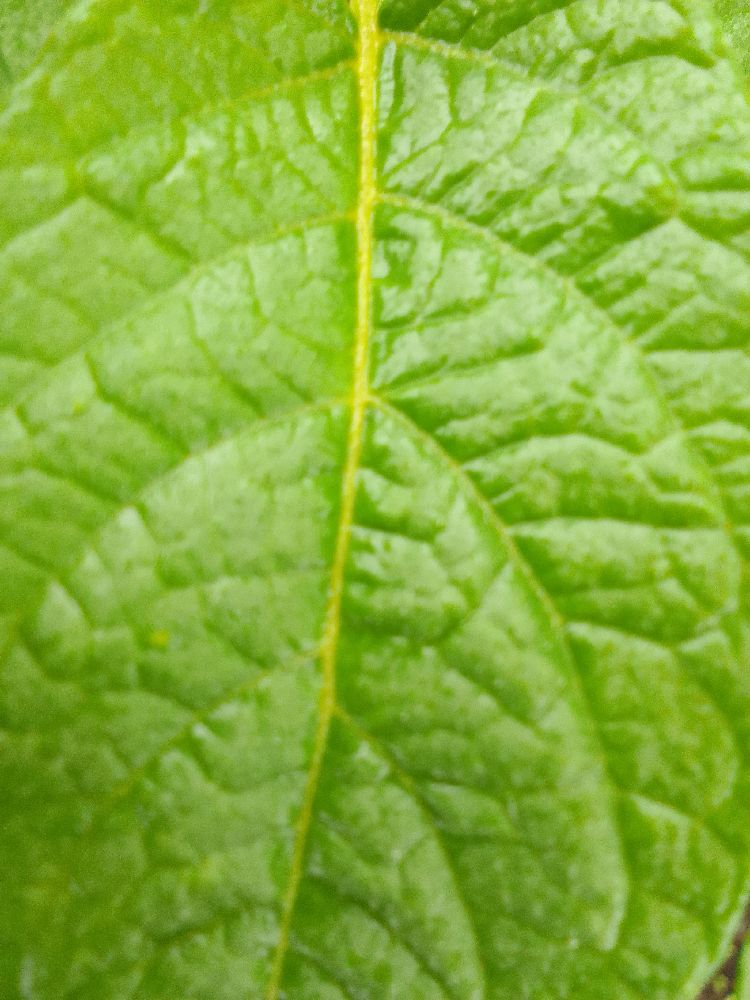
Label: Healthy